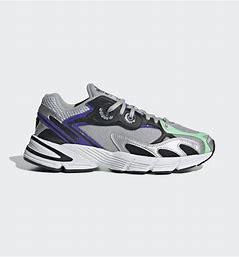
Brand: Adidas
Model: Astir